Inconceivable (TV series)

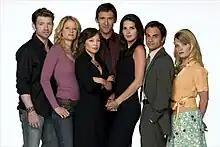
The cast

Inconceivable is an American medical drama television series revolving around a fertility clinic, which was broadcast on NBC. The program premiered on September 23, 2005, and ended after two episodes on September 30, 2005. The series was created by Oliver Goldstick and Marco Pennette. Goldstick and Pennette also served as executive producers as did Brian Robbins and Mike Tollin. The show was a Touchstone Television and Tollin/Robbins production, one of the few shows produced by the former not to air on ABC in recent years. After only two episodes of the series aired, it was pulled from the air in early October due to low ratings, and was cancelled by NBC just a few days later.